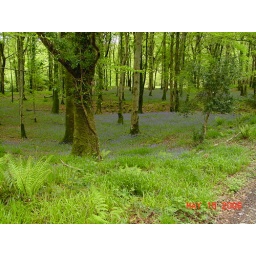
The forest floor was covered with these vibrant blue flowers in Killarney National Park.